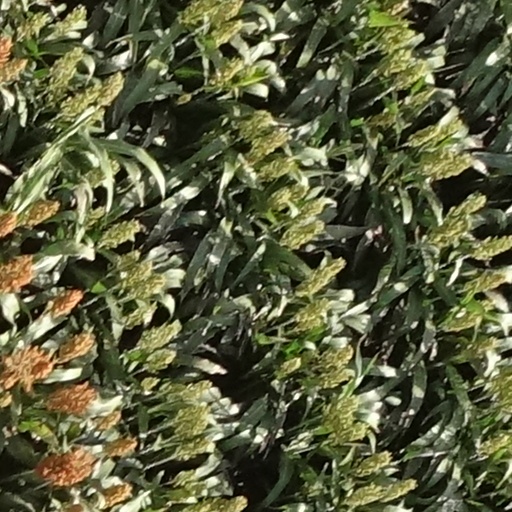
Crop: sorghum